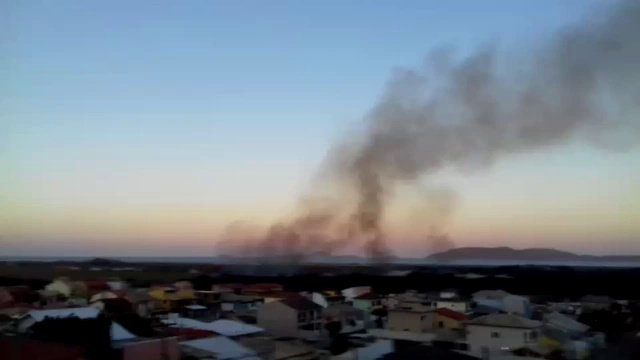
Fire: no
Smoke: yes